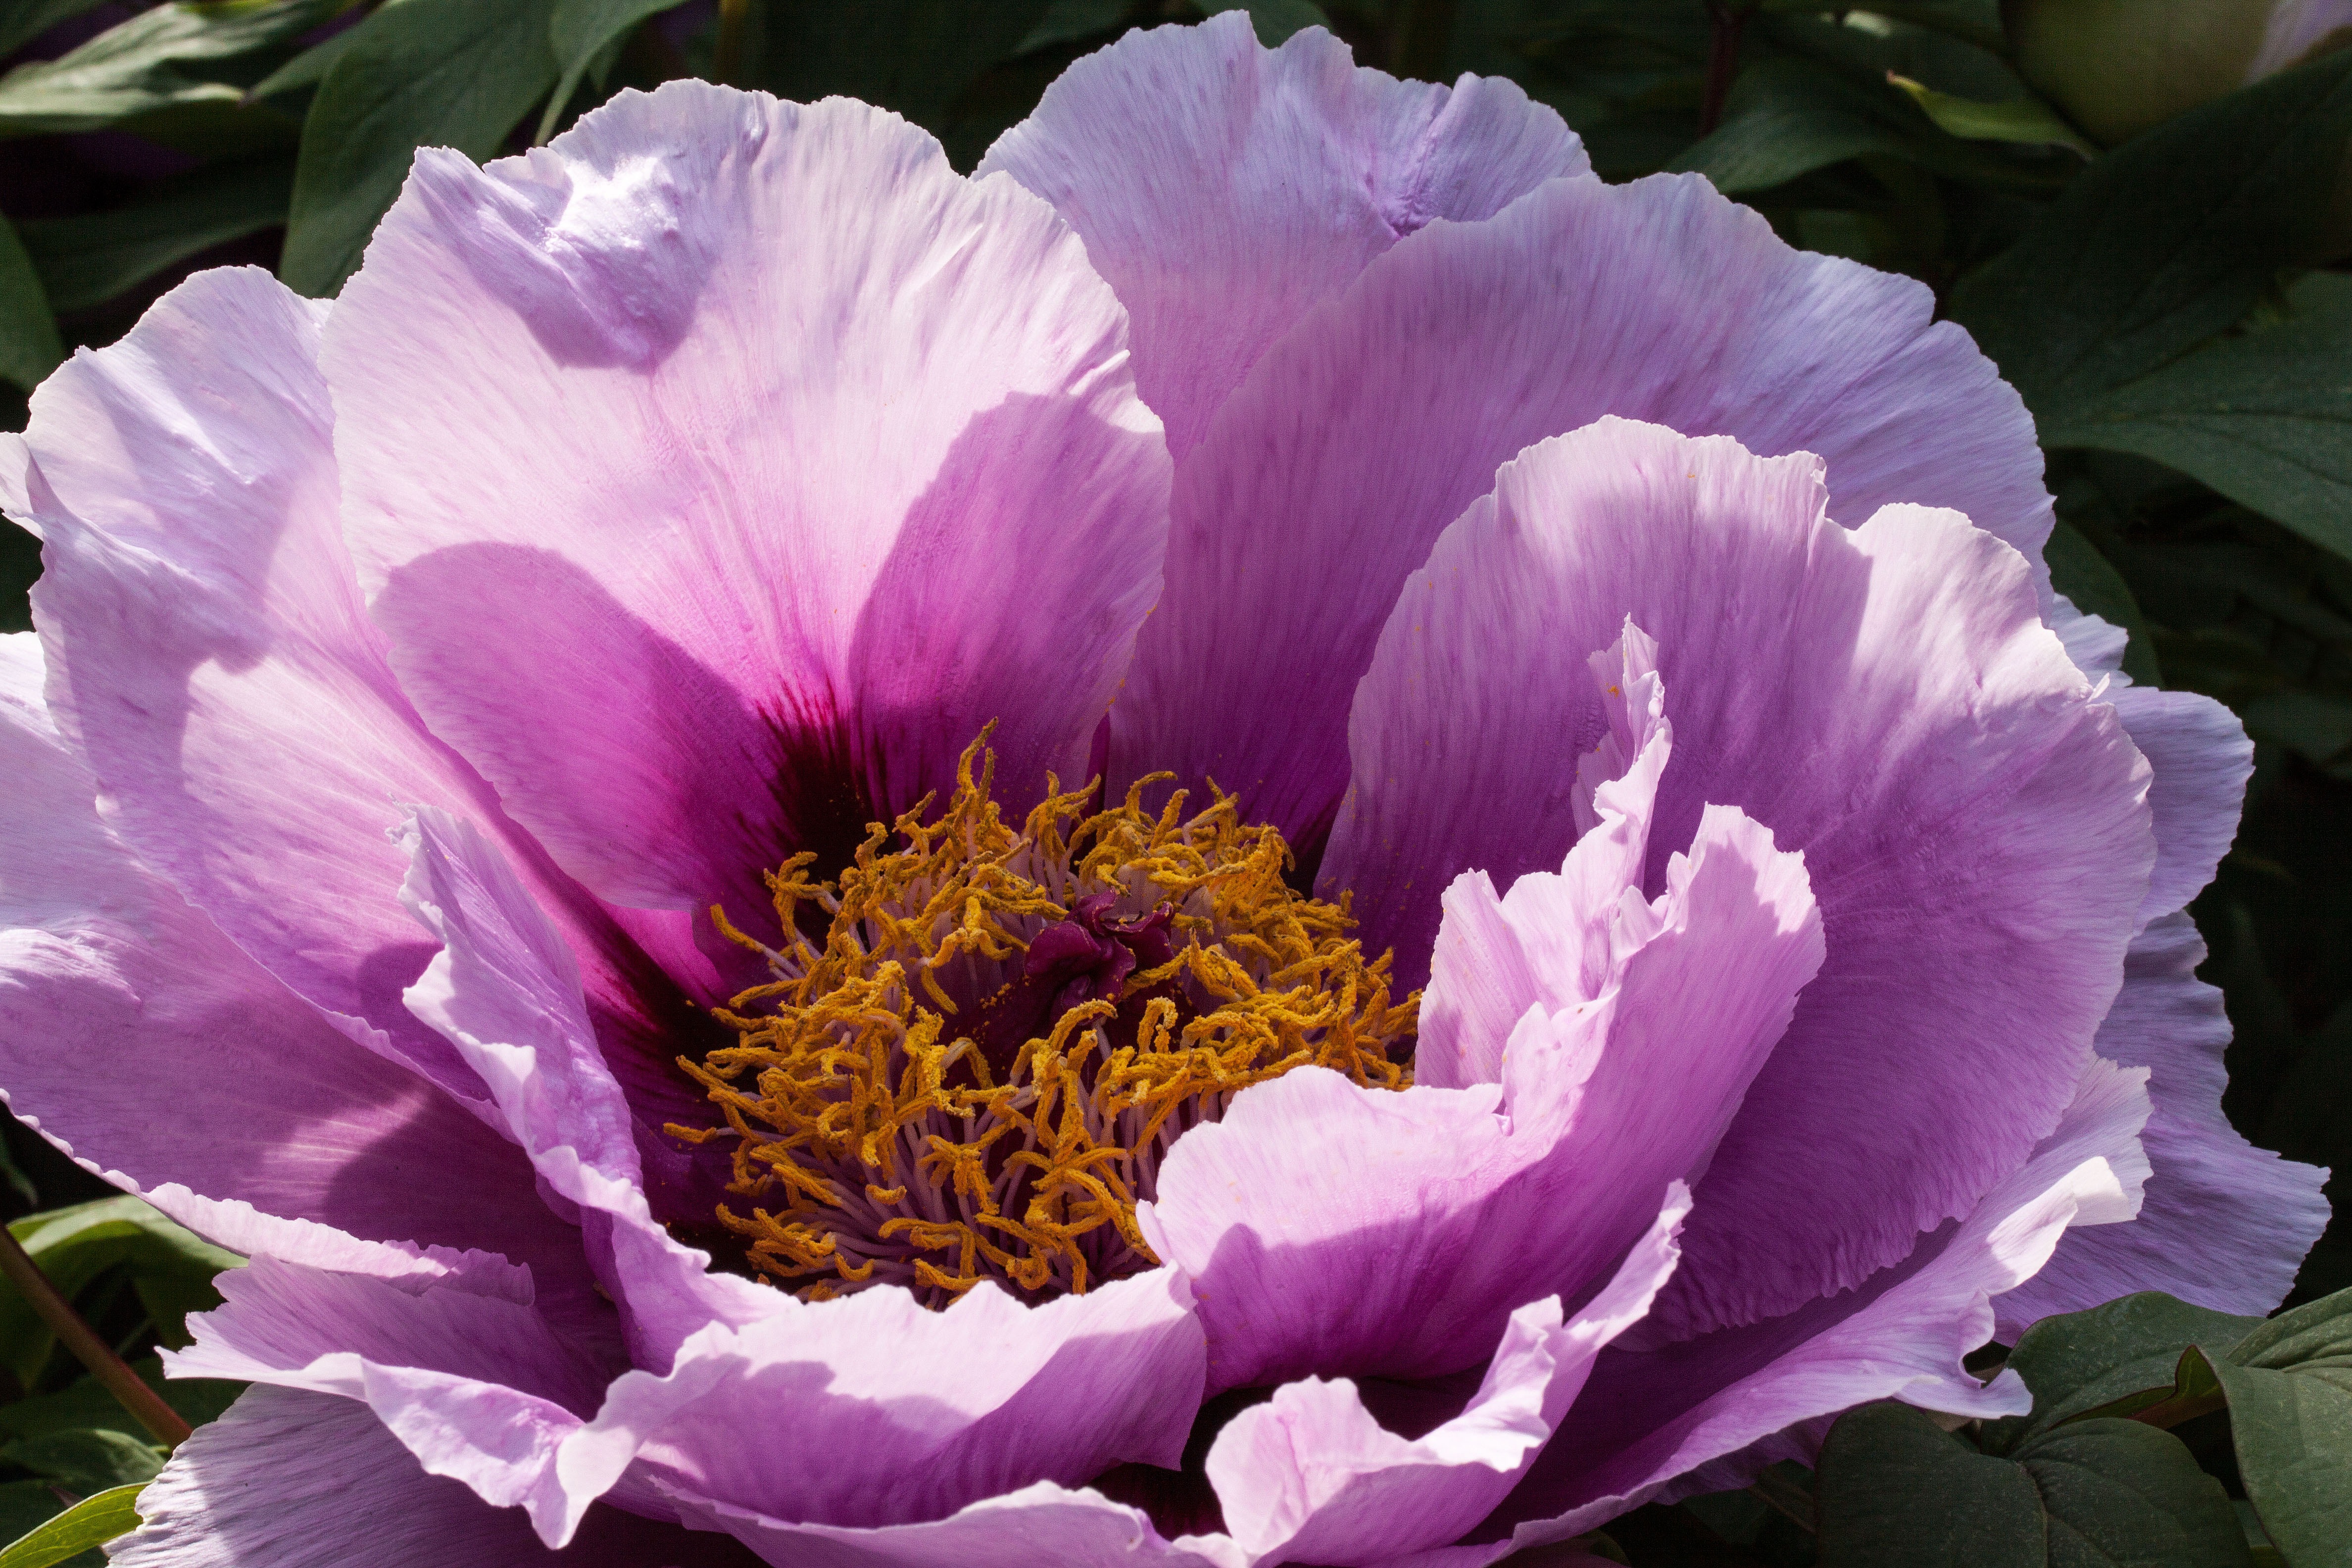
nature, blossom, plant, flower, purple, petal, bloom, spring, lush, botany, pink, flora, peony, back light, macro photography, ornamental plant, flowering plant, double flower, land plant